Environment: real
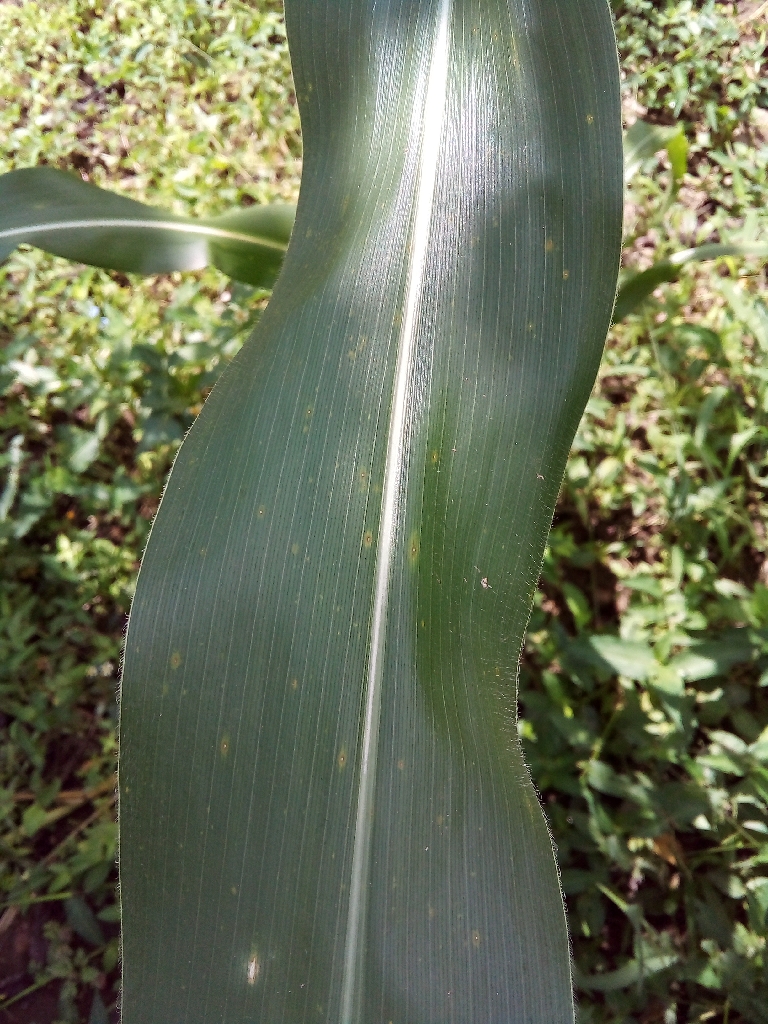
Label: healthy